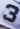
Number: 3